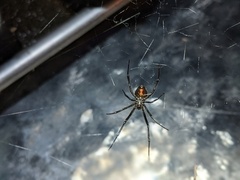
Species: Lactrodectus_hesperus